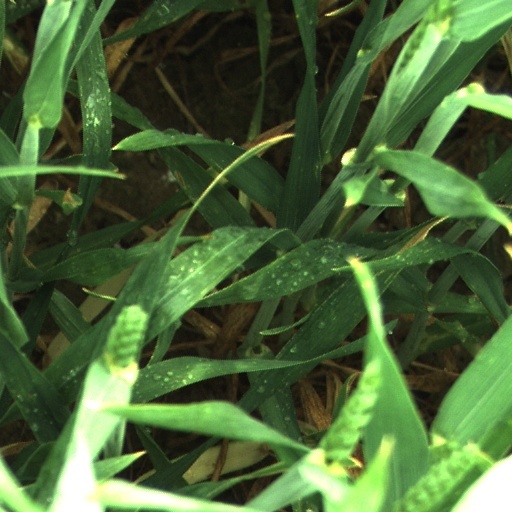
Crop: wheat